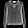
Label: Shirt